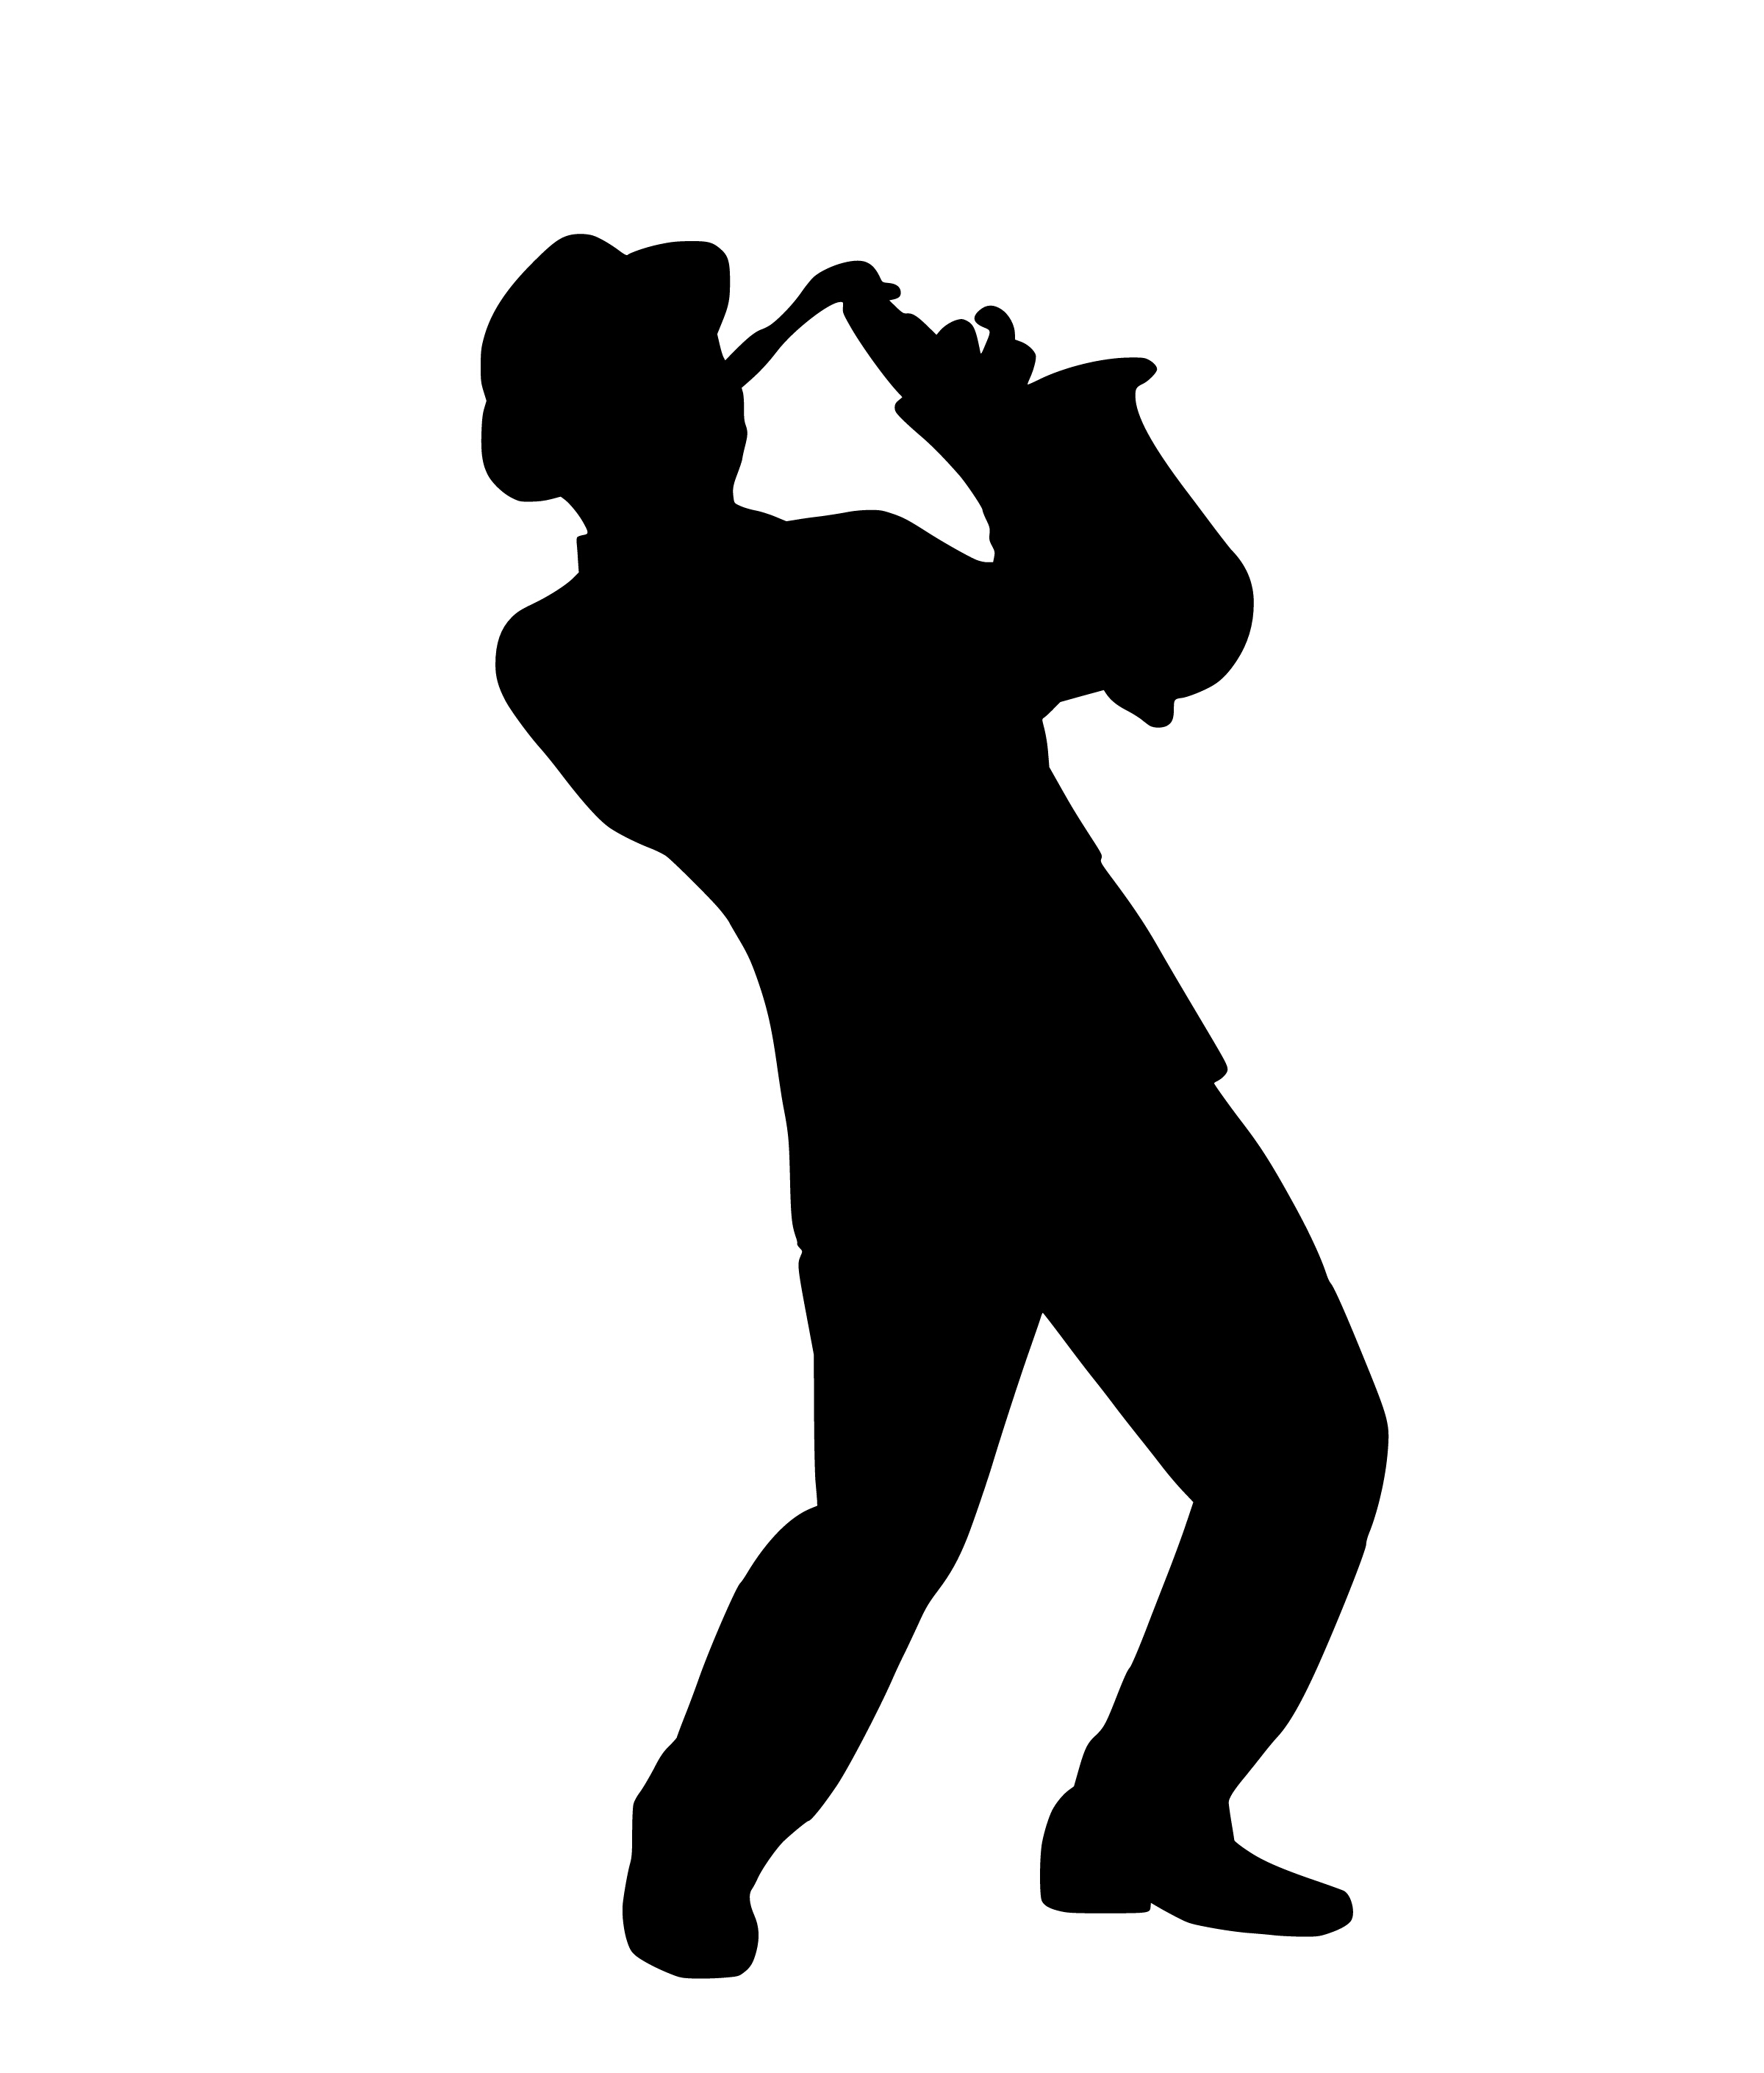
silhouette, musician, saxophone, jazz, entertainment, artist, performer, black and white, standing, joint, male, shoulder, human behavior, arm, clip art, hand, monochrome, shoe, graphics, font, fictional character, monochrome photography